Claude Arnulphy

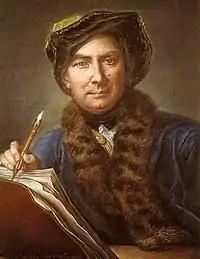
1746 portrait of Arnulphy

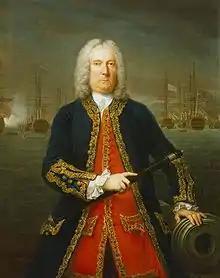
1743 portrait of Thomas Mathews by Arnulphy

Claude Arnulphy (1697 22 June 1786), also spelt Arnulphi was a French painter who specialised in portrait painting.